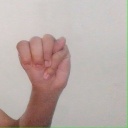
अक्षर: म